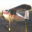
Label: airplane